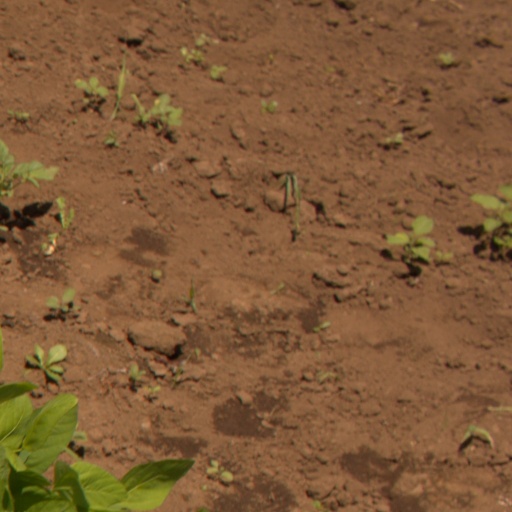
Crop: soybean